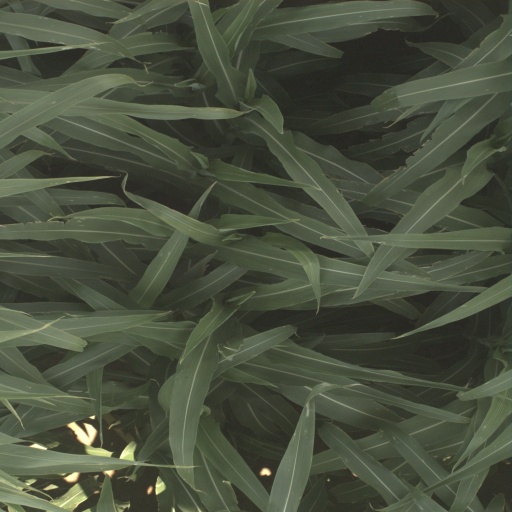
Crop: sorghum